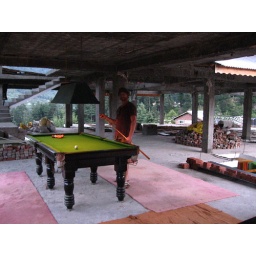
playing some pool in a not so finished 2nd floor of a guest house